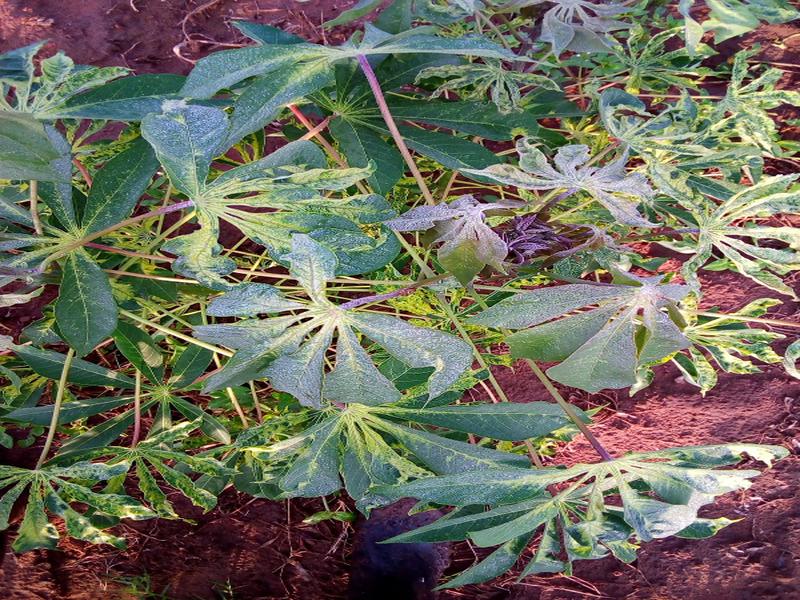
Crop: cassava
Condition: mosaic_disease